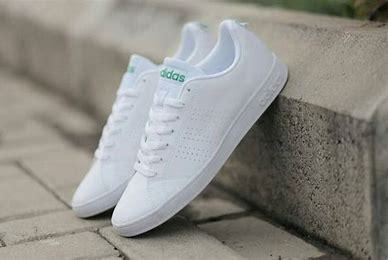
Brand: adidas
Model: neo Adidas NEO Advantage